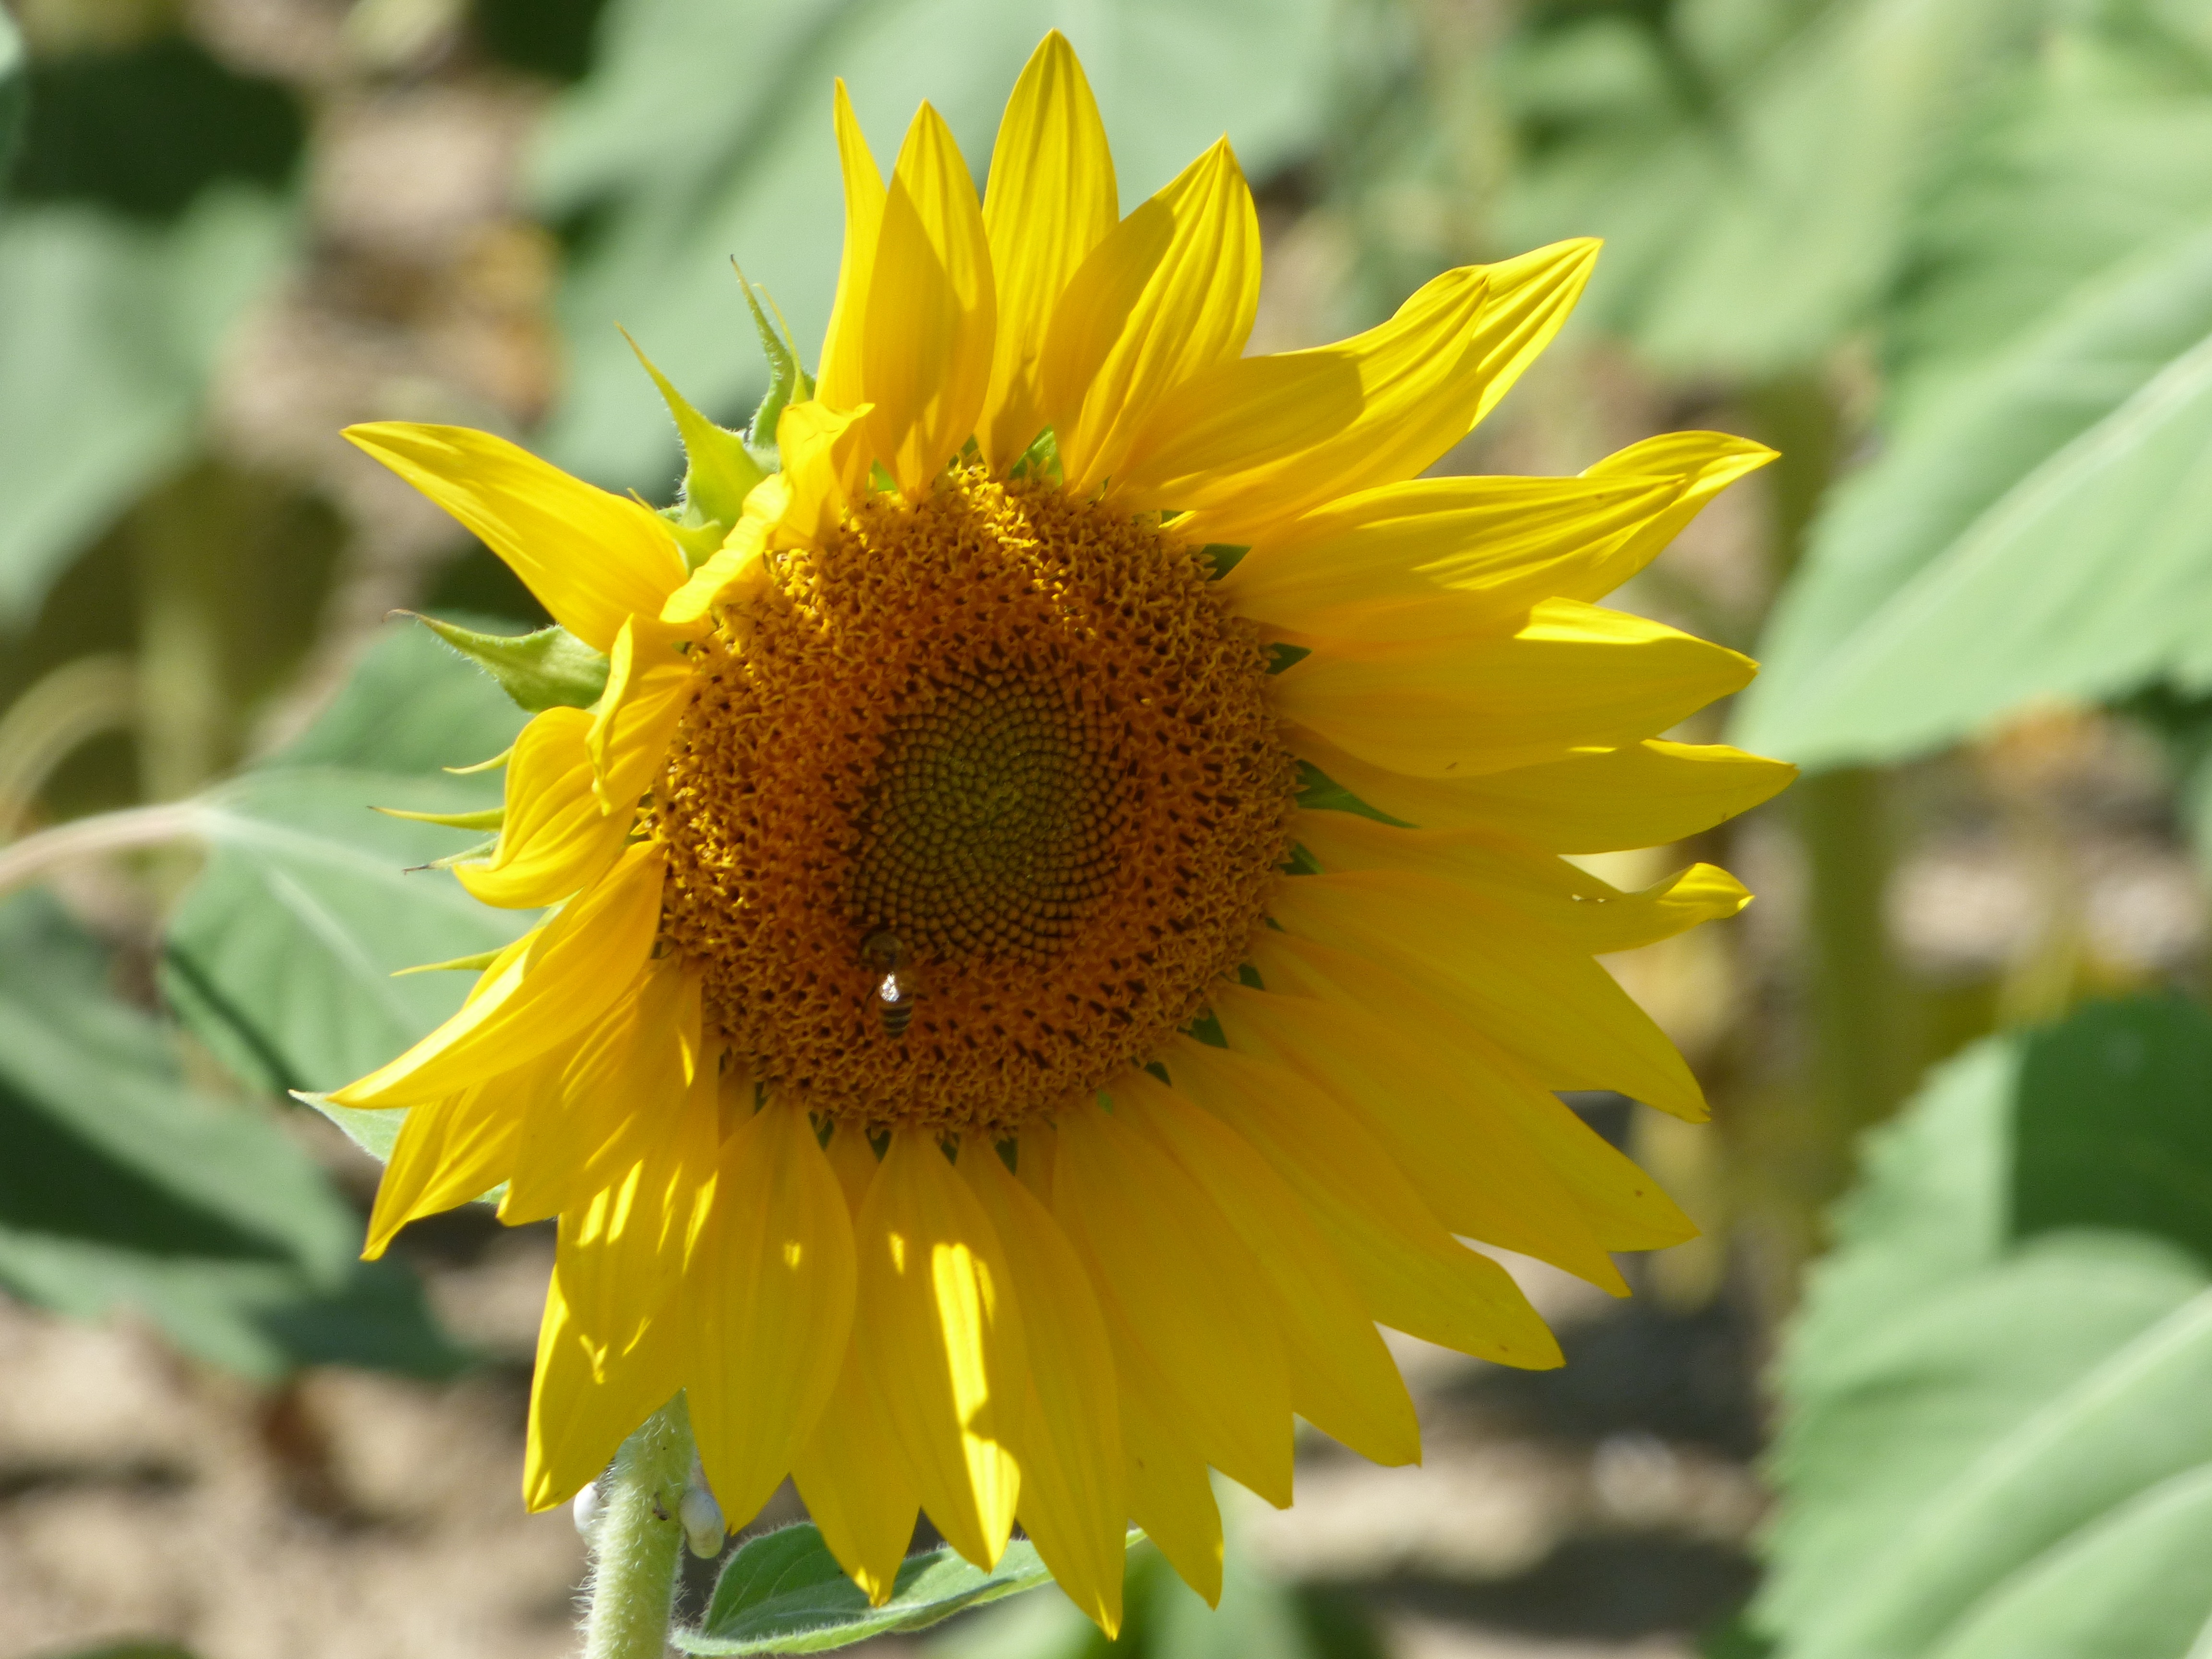
nature, plant, field, flower, petal, botany, yellow, flora, sunflower, wildflower, provence, macro photography, flowering plant, daisy family, sunflower seed, annual plant, plant stem, land plant